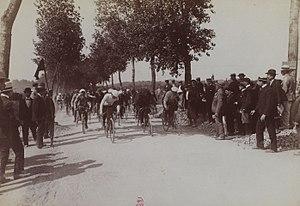
[Collection Jules Beau. Photographie sportive]
La 1ʳᵉ étape du Tour de France 1903 s'est déroulée le mercredi 1ᵉʳ juillet. Elle part de Montgeron et arrive à Lyon pour une distance de 467 kilomètres. L'étape est remportée par le Français Maurice Garin qui prend également la tête du classement général.
Le Tour de France 1903 est la 1ʳᵉ édition du Tour de France et a eu lieu en 1903, du 1ᵉʳ au 19 juillet. Course cycliste organisée par le journal L'Auto, elle se déroule en six étapes. Le parcours relie les principales villes françaises, Paris, Lyon, Marseille, Toulouse, Bordeaux et Nantes. L’un des favoris de l'épreuve, Maurice Garin, remporte trois étapes et le classement général avec près de trois heures d'avance sur le deuxième, Lucien Pothier, ce qui constitue le plus grand écart entre le vainqueur du Tour et son dauphin dans l'histoire de cette compétition. La longueur des étapes, disputées pour partie de nuit, varie de 268 à 471 km, pour un total de 2 428 km.